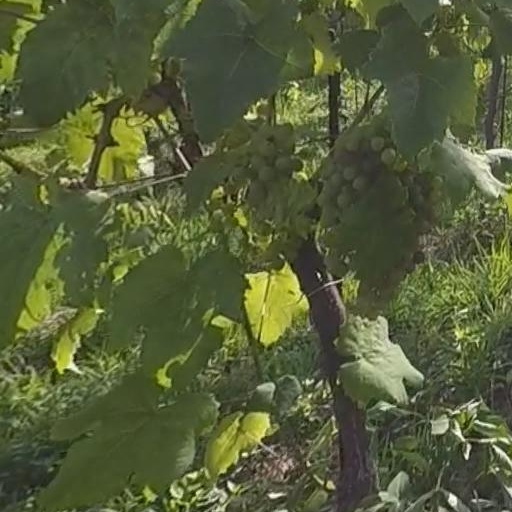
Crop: grape